Bureau of Customs

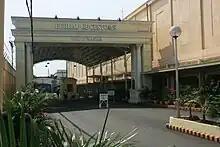
Customs Building, Manila

Prior to European colonization, people in the Philippines traded with others from Southeast Asia. Since money was not yet the medium of exchange, people bartered commodities. The rulers of the barangays collected tributes from the people before they were allowed to engage in trade. The practice of collecting tributes became part of the Customs Law of the Land.